Lancaster's Loire campaign of 1356

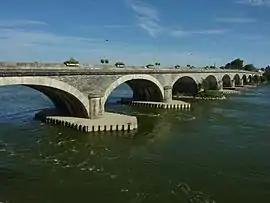

Due to the unseasonable fullness of the River Loire, across which the French had destroyed or strongly fortified all the bridges, Lancaster was unable to effect a junction. In early September he abandoned the attempt to force a crossing at Les Ponts-de-Cé and returned to Brittany. En route he captured and garrisoned a substantial number of French strongpoints. Once in Brittany he laid siege to its capital, Rennes.